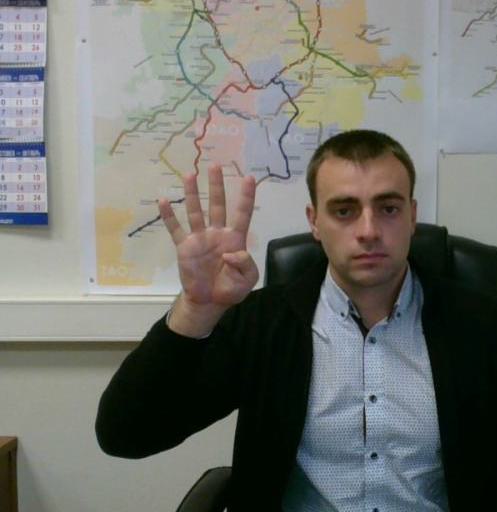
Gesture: four